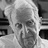
Emotion: neutral